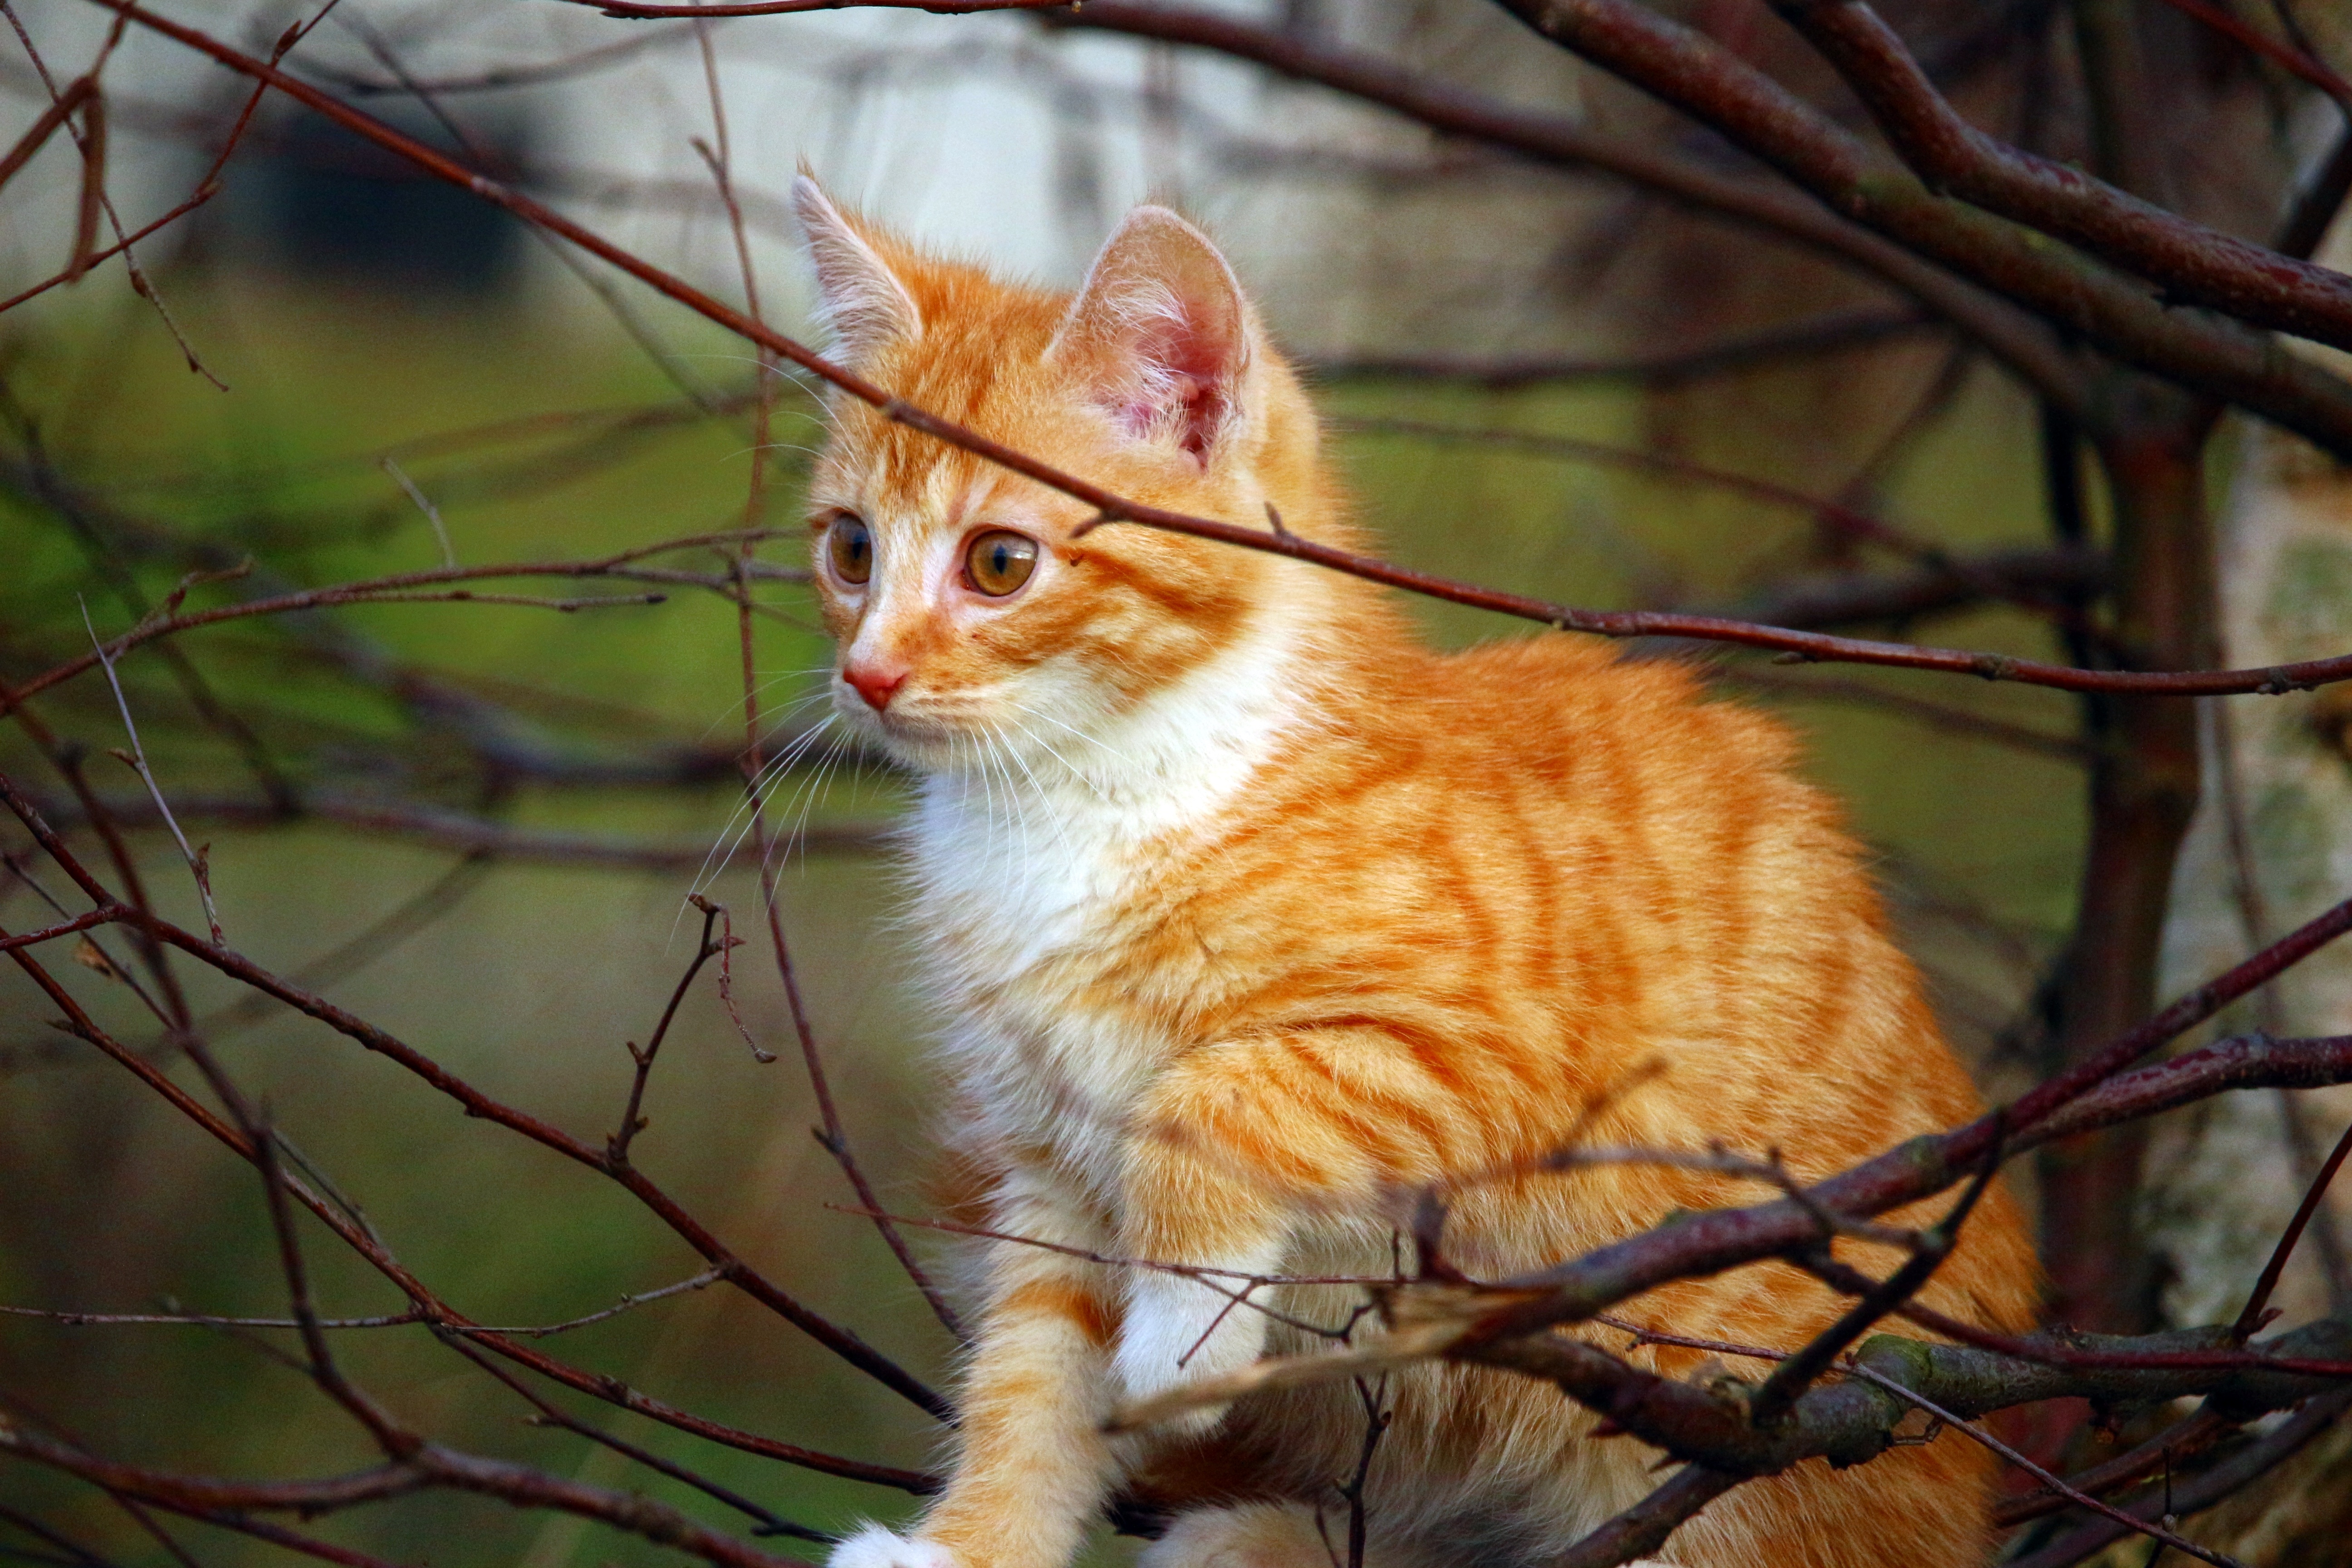
kitten, cat, autumn, mammal, fauna, playful, whiskers, vertebrate, mackerel, young cat, red mackerel tabby, red cat, tabby cat, cat baby, wild cat, small to medium sized cats, cat like mammal, rusty spotted cat